Gabrielle Hope

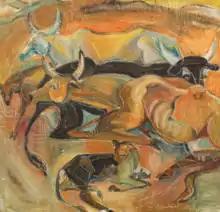
"Cattle at Rest" (1953)

Gabrielle's primary media were watercolour and gouache, which she enjoyed because of their ability to layer colour with spontaneity and without the time constraints of oil paints. She was influenced early on by the portraiture of Augustus John. Later, Pablo Picasso's influence can be seen in Gabrielle's paintings of bulls and other animals. In her 1953 painting "Cattle at Rest", Gabrielle used the "sgraffito" technique used in Picasso's later ceramics and paintings. In 1953, art critic Tom Bolster described her work in the yearly Auckland Society of Arts exhibition as "sensitively drawn without being mawkish."